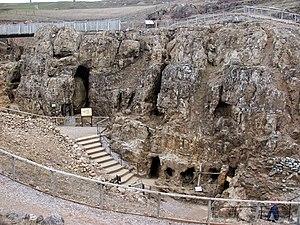
L'âge du bronze en Europe succède au Néolithique au début du IIIᵉ millénaire av. J.-C. en mer Égée, et à la fin de ce même millénaire en Europe de l'Ouest. Il englobe en Europe la totalité du IIᵉ millénaire av. J.-C., et s'achève vers 800 av. J.-C. quand commence l'âge du fer.
Les falaises de Great Orme forment un promontoire crayeux de la côte septentrionale du pays de Galles, non loin de la ville de Llandudno. Dans un poème de Gwalchmai ap Meilyr, elles sont appelées Cyngreawdr Fynydd. Le nom anglais est une corruption du vieux norrois signifiant « serpent de mer », par allusion à l'aspect de la côte. Par opposition, Little Orme est un autre cap crayeux plus modeste de la côte orientale de la baie de Llandudno dans la paroisse de Llanrhos.